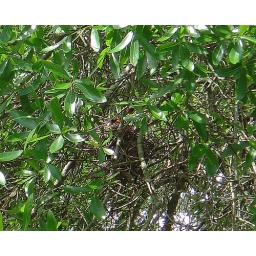
A pair of cardinals has set up house in the oak tree out front.